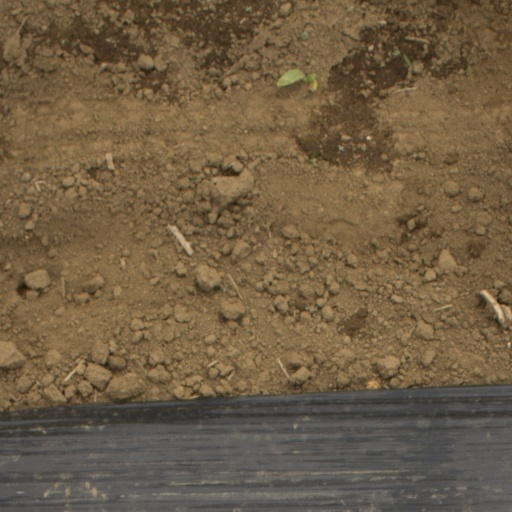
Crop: Jerusalem artichoke